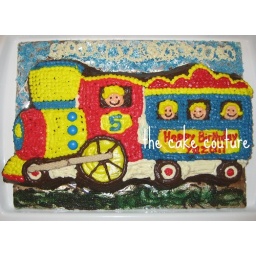
Death by chocolate cake - train theme